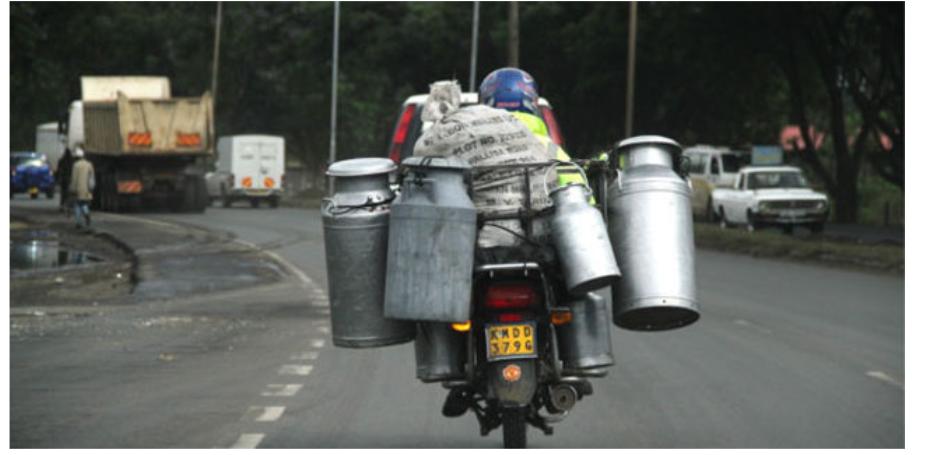
Pikipiki iliyobeba vidude vyenye maziwa, vidude vyenyewe ni venye rangi ya jivu aliyeendesha pikipiki amevalia koti ya kijani kibichi ambapo ako katikati ya barabara.Barabarani kwenyewe kuna magari tofauti tofauti ambapo huko mbele kuna lori mbili. Lori moja iliyo rangi nyeupe na lori ingine iliyo rangi ya kahawia.